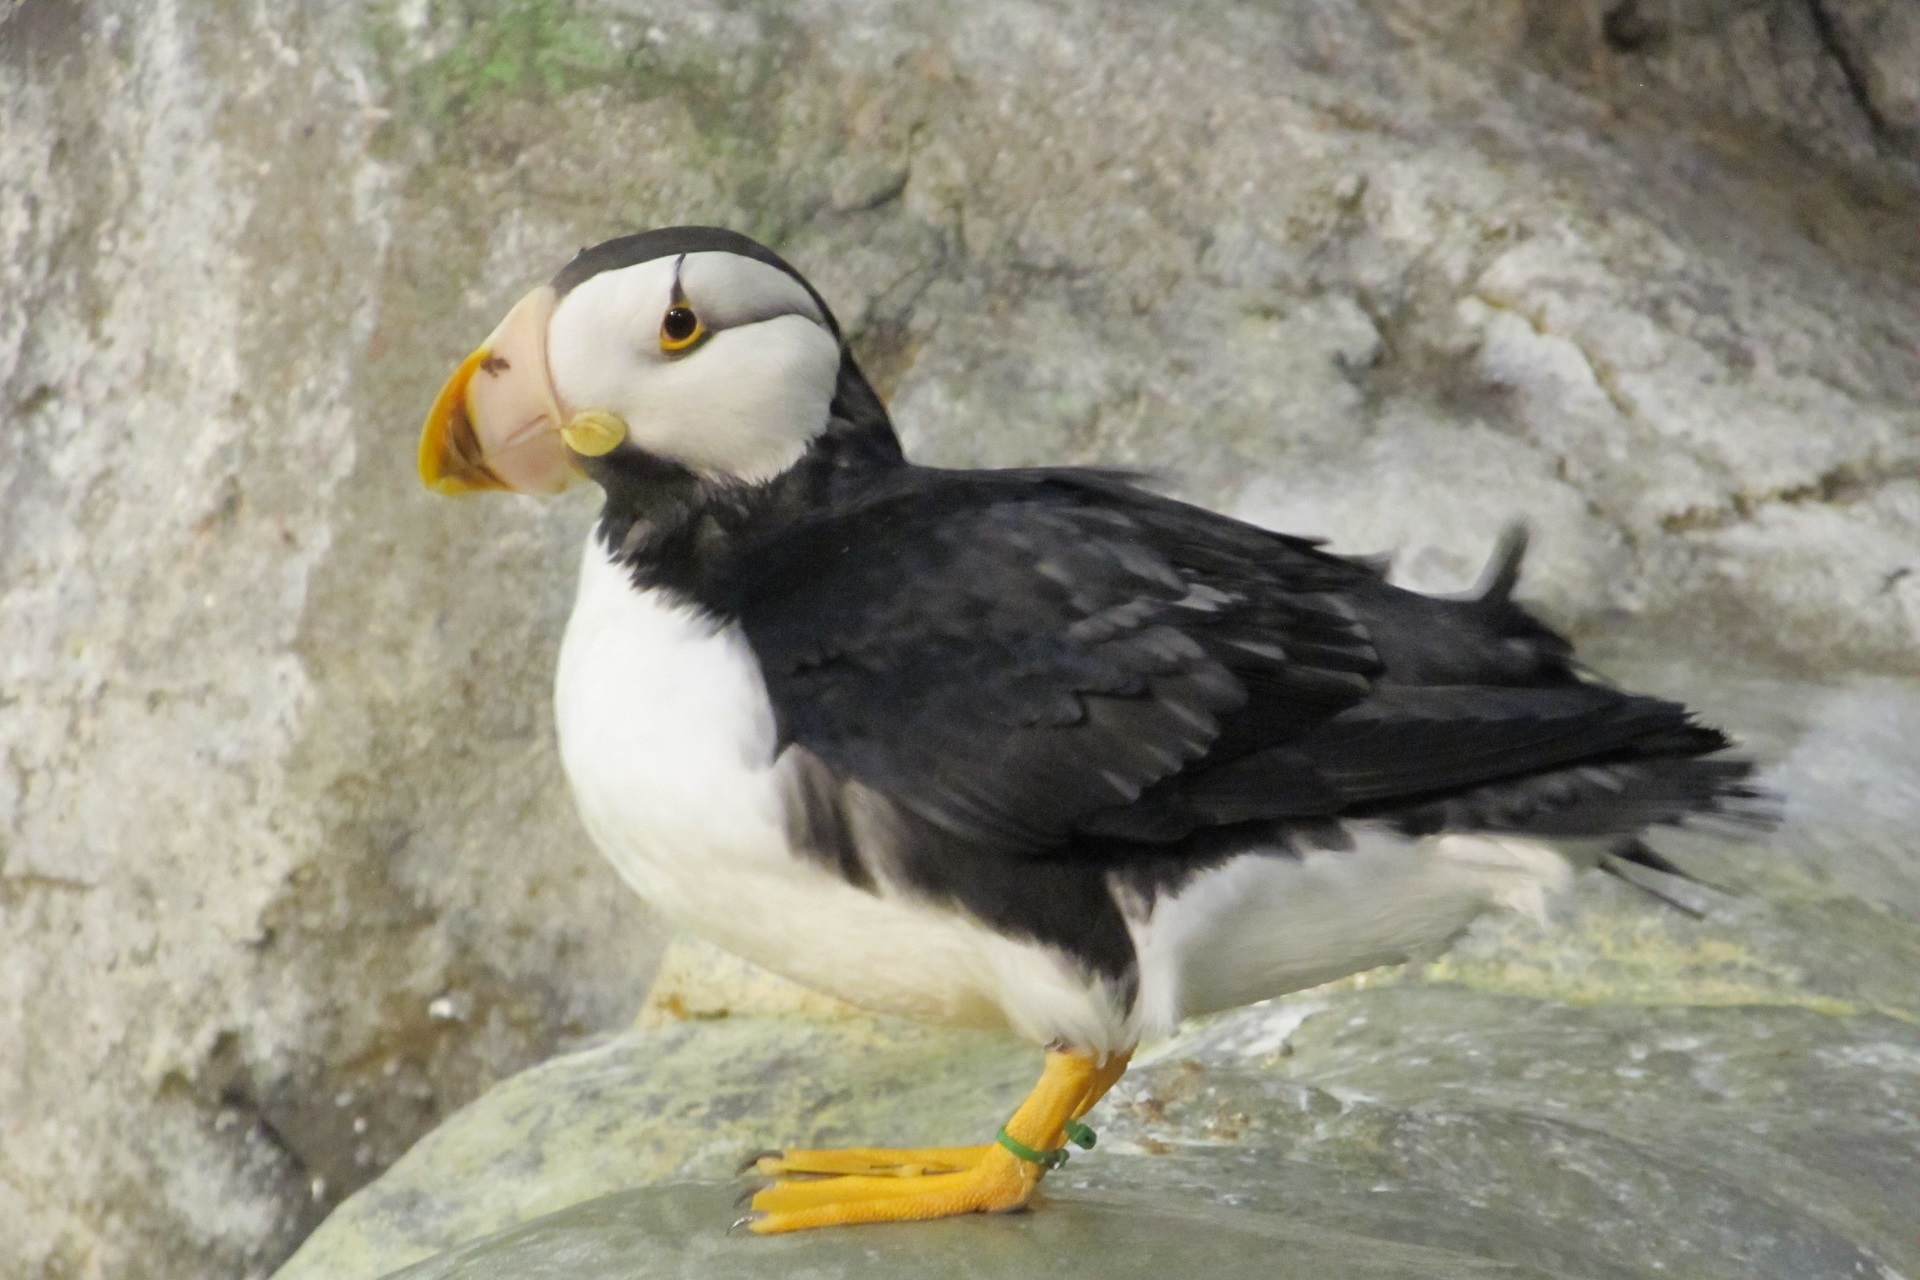
nature, rock, bird, seabird, looking, wildlife, standing, zoo, portrait, beak, fauna, puffin, enclosure, vertebrate, waterfowl, charadriiformes